Township (Nova Scotia)

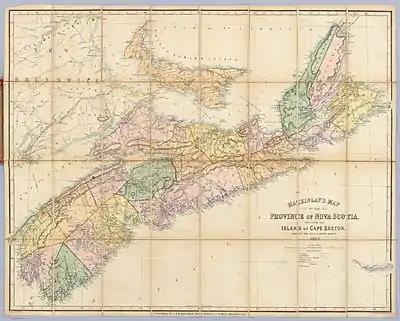
Counties of Nova Scotia (1862) with township subdivisions

A township in Nova Scotia, Canada, was an early form of land division and local administration during British colonial settlement in the 18th century. They were created as a means of populating the colony with people loyal to British rule. They were typically rural or wilderness areas of around that would eventually include several villages or towns. Some townships, but not all, returned a member to the General Assembly of Nova Scotia; others were represented by the members from the county. Townships became obsolete by 1879 by which time towns and counties had become incorporated.